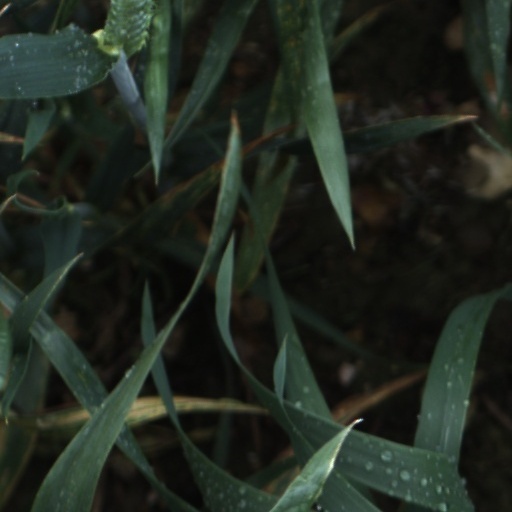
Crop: wheat